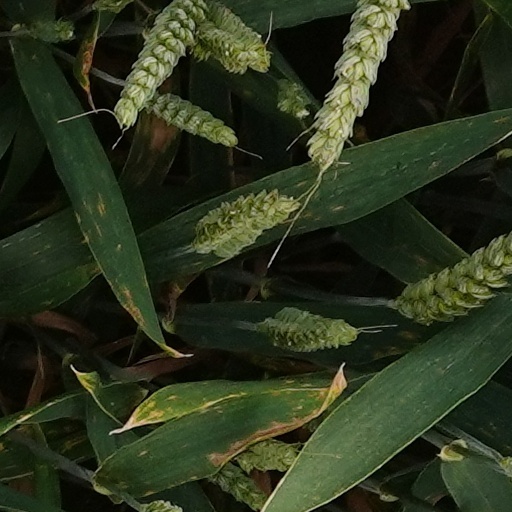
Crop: wheat